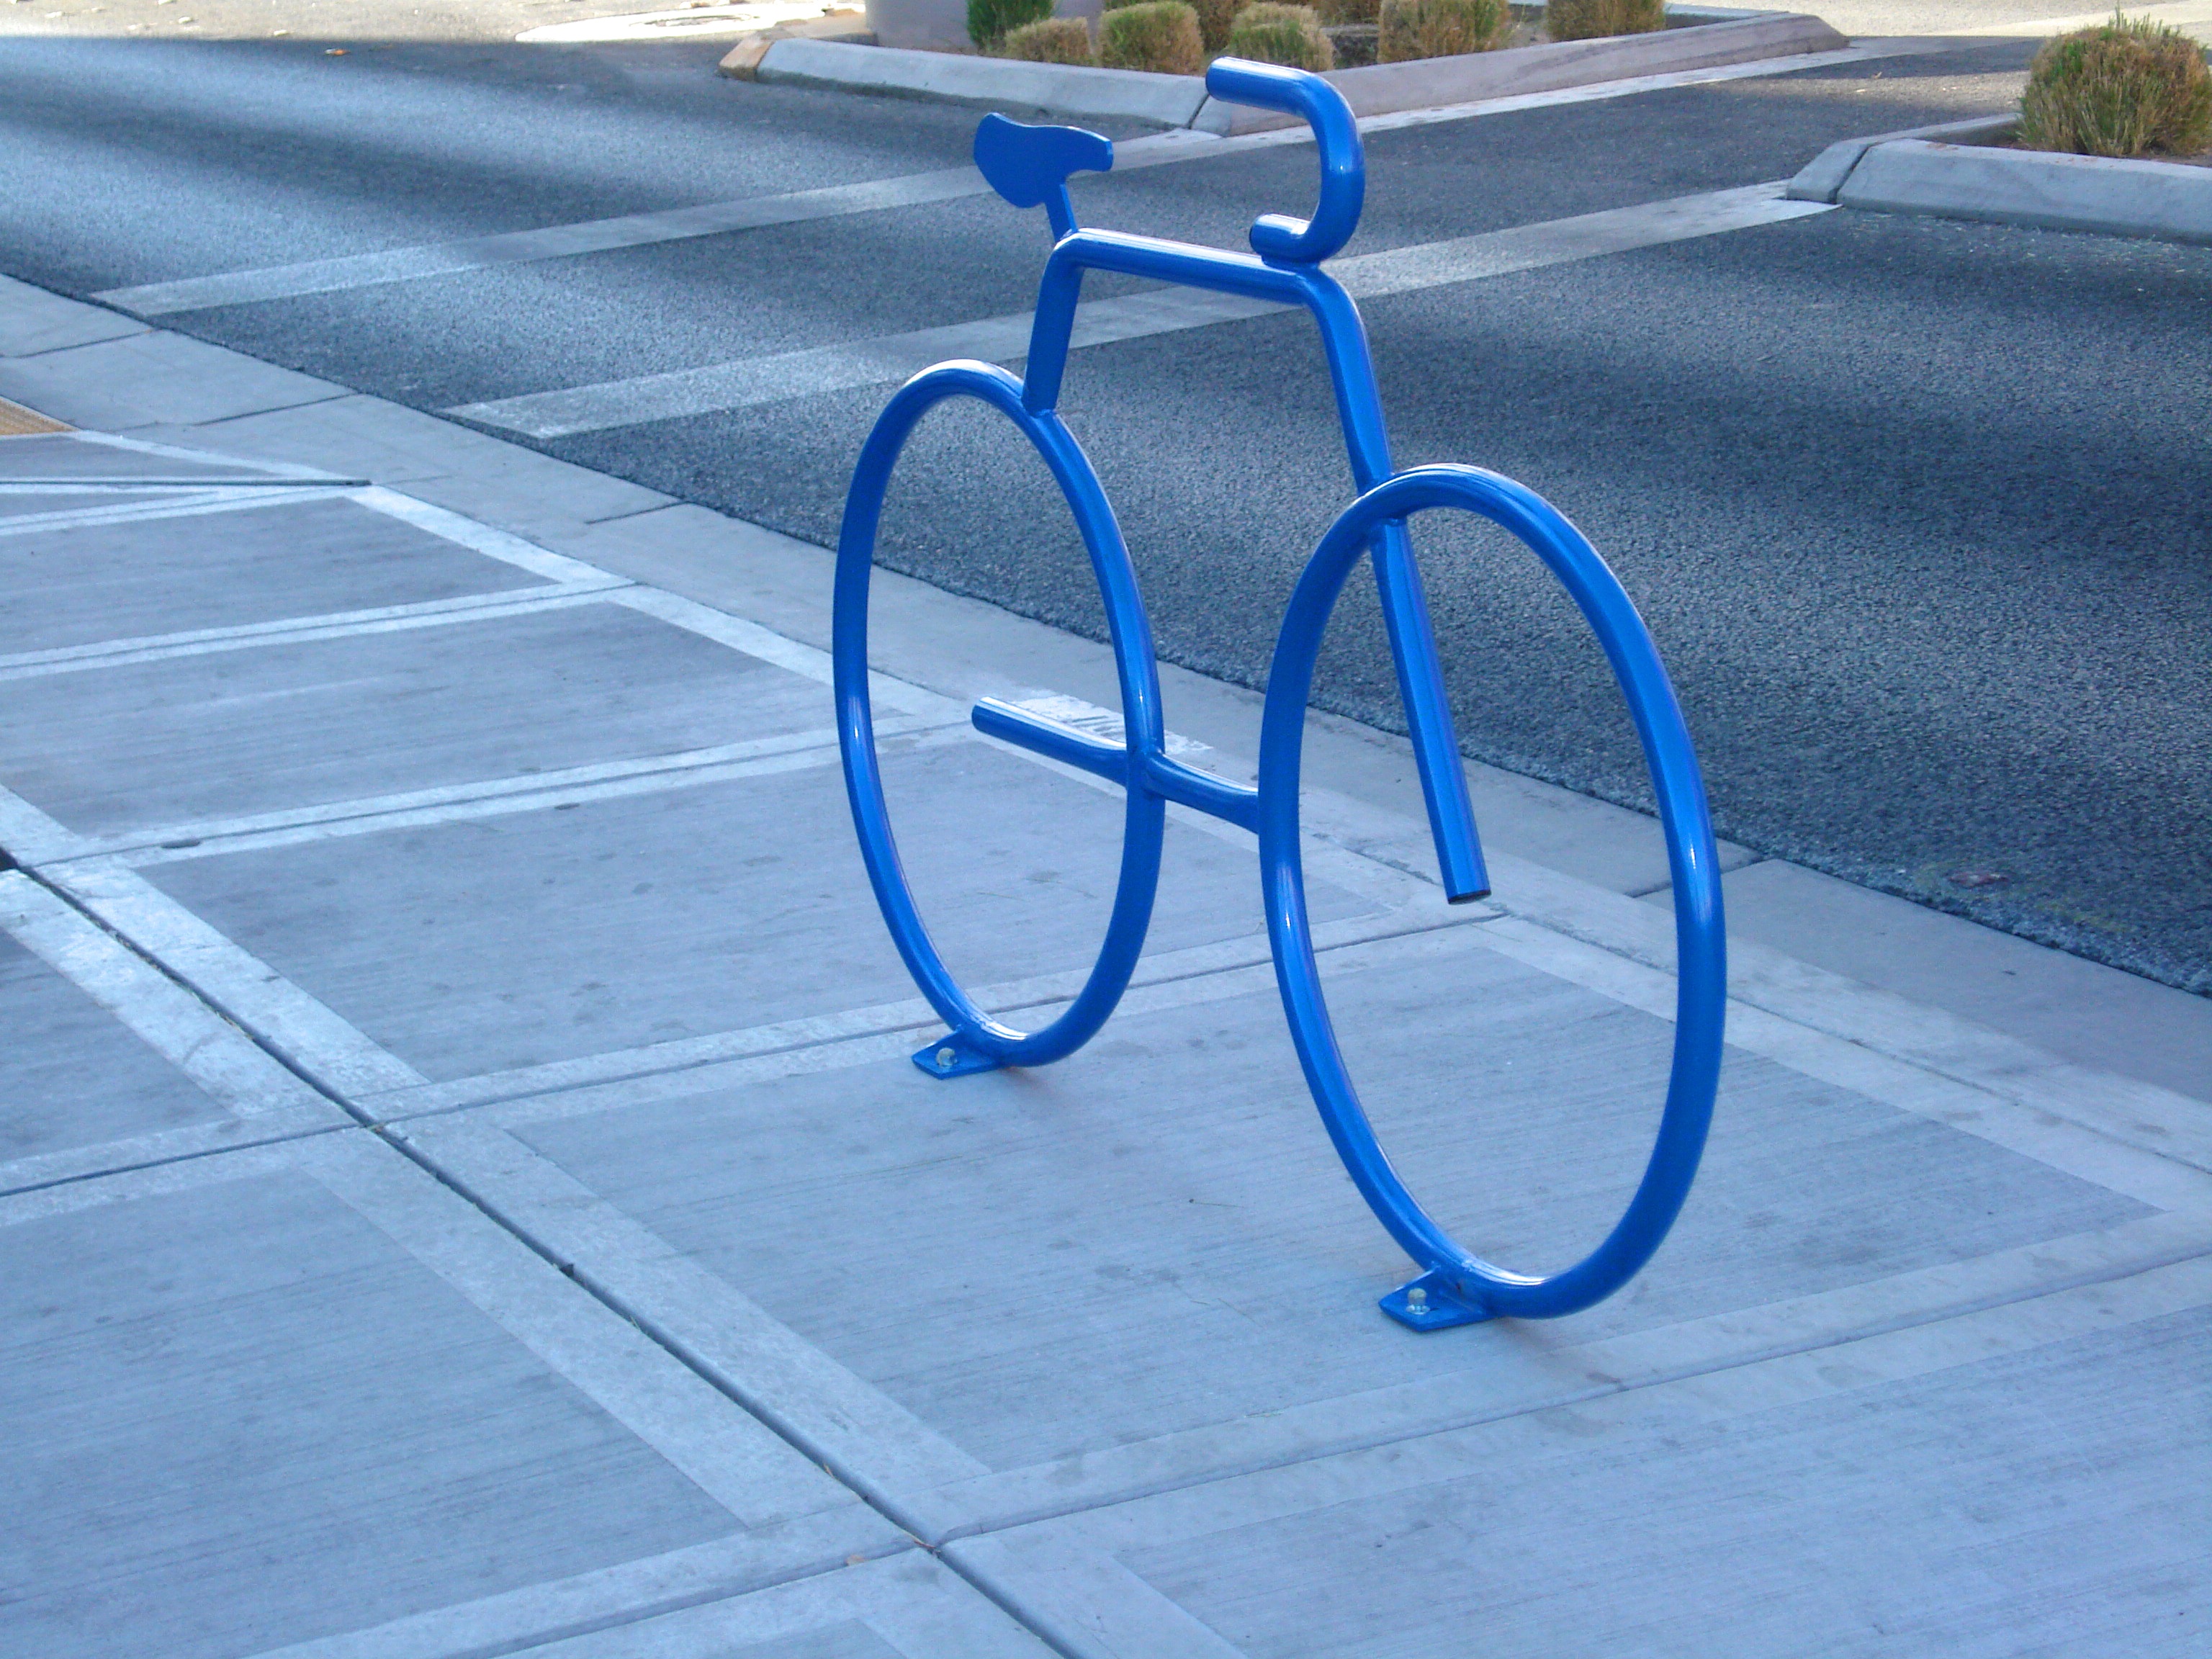
outdoor, road, wheel, bicycle, parking, city, urban, asphalt, travel, line, vehicle, blue, sports equipment, bicycle saddle, product, biking, bicycle frame, bicycle wheel, bicycle part, mode of transport, road bicycle, racing bicycle, hybrid bicycle, place to park, bicycle accessory